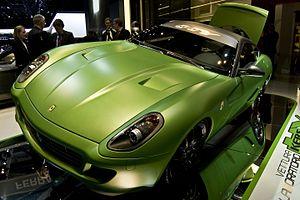
La Ferrari 599 GTB Fiorano est une voiture de sport produite par le constructeur italien Ferrari. Apparue en 2006, elle remplace les Ferrari 575M GTC et Ferrari 575M Maranello commercialisées en 2002, et succède, plus généralement, à la lignée des Ferrari 550 Maranello introduite en 1996.